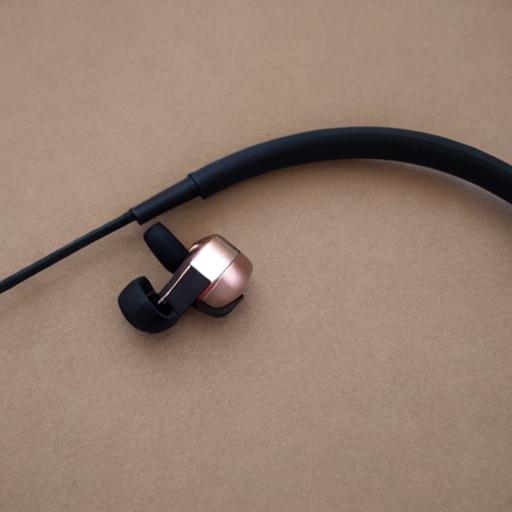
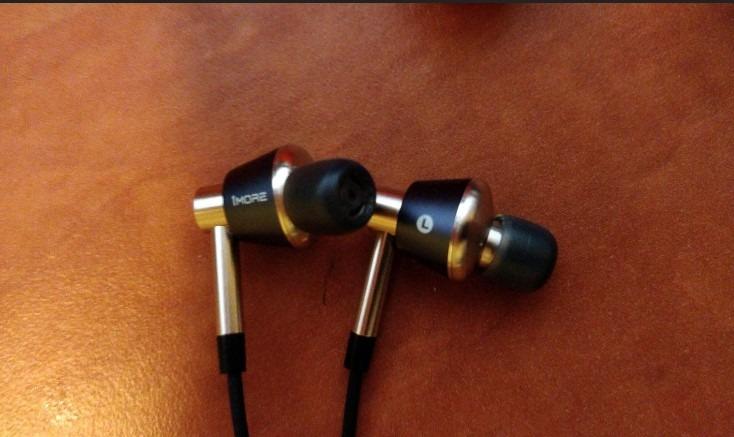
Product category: headphones
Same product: no